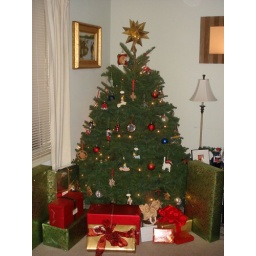
There is a cat somewhere in this tree